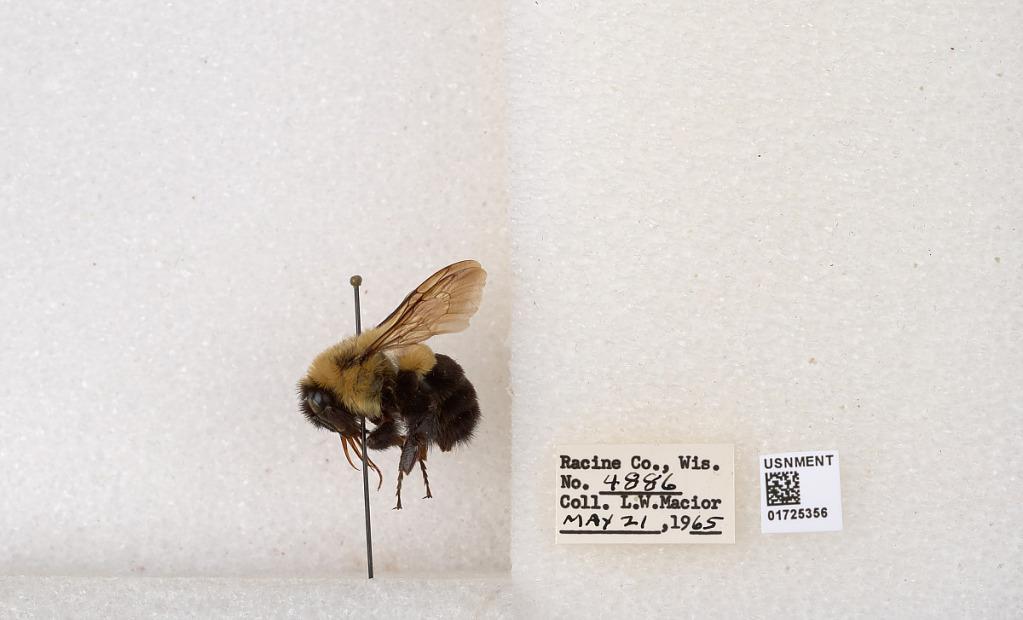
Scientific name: Bombus impatiens Cresson
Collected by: L. Macior
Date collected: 1965-5-21
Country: United States
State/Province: Wisconsin
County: Racine
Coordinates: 42.7299, -87.8123